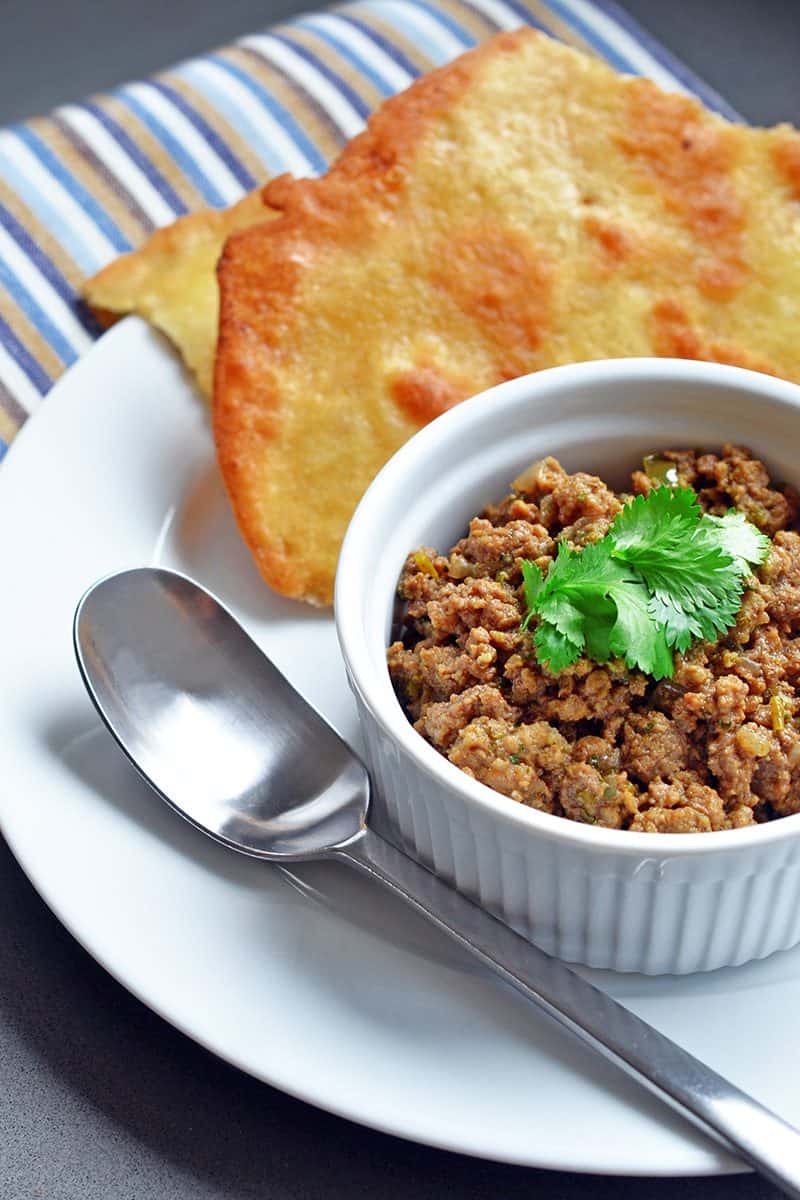
Dish: samosa